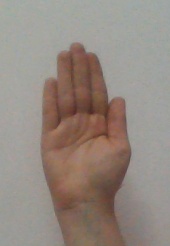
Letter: seen